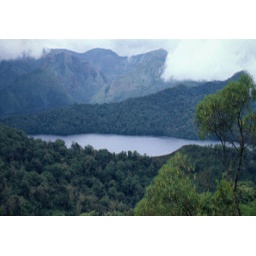
Sorrounded by its greenish forest,and on the summit of the second highest mountain in Cameroon,the Oku mountain lies on the mount Oku,which inhabits...